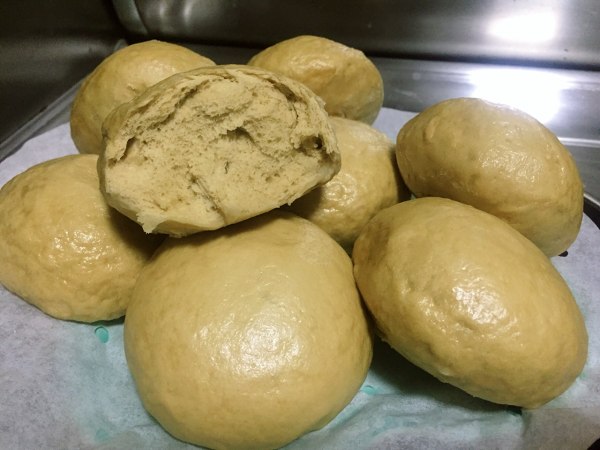
Label: trash